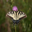
Label: butterfly